Agriculture in the United States

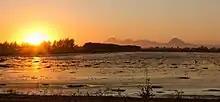
Rice paddy, California

Note alfalfa and hay are not tracked by the FAO and the production of tobacco in the United States has fallen 60% between 1997 and 2003.